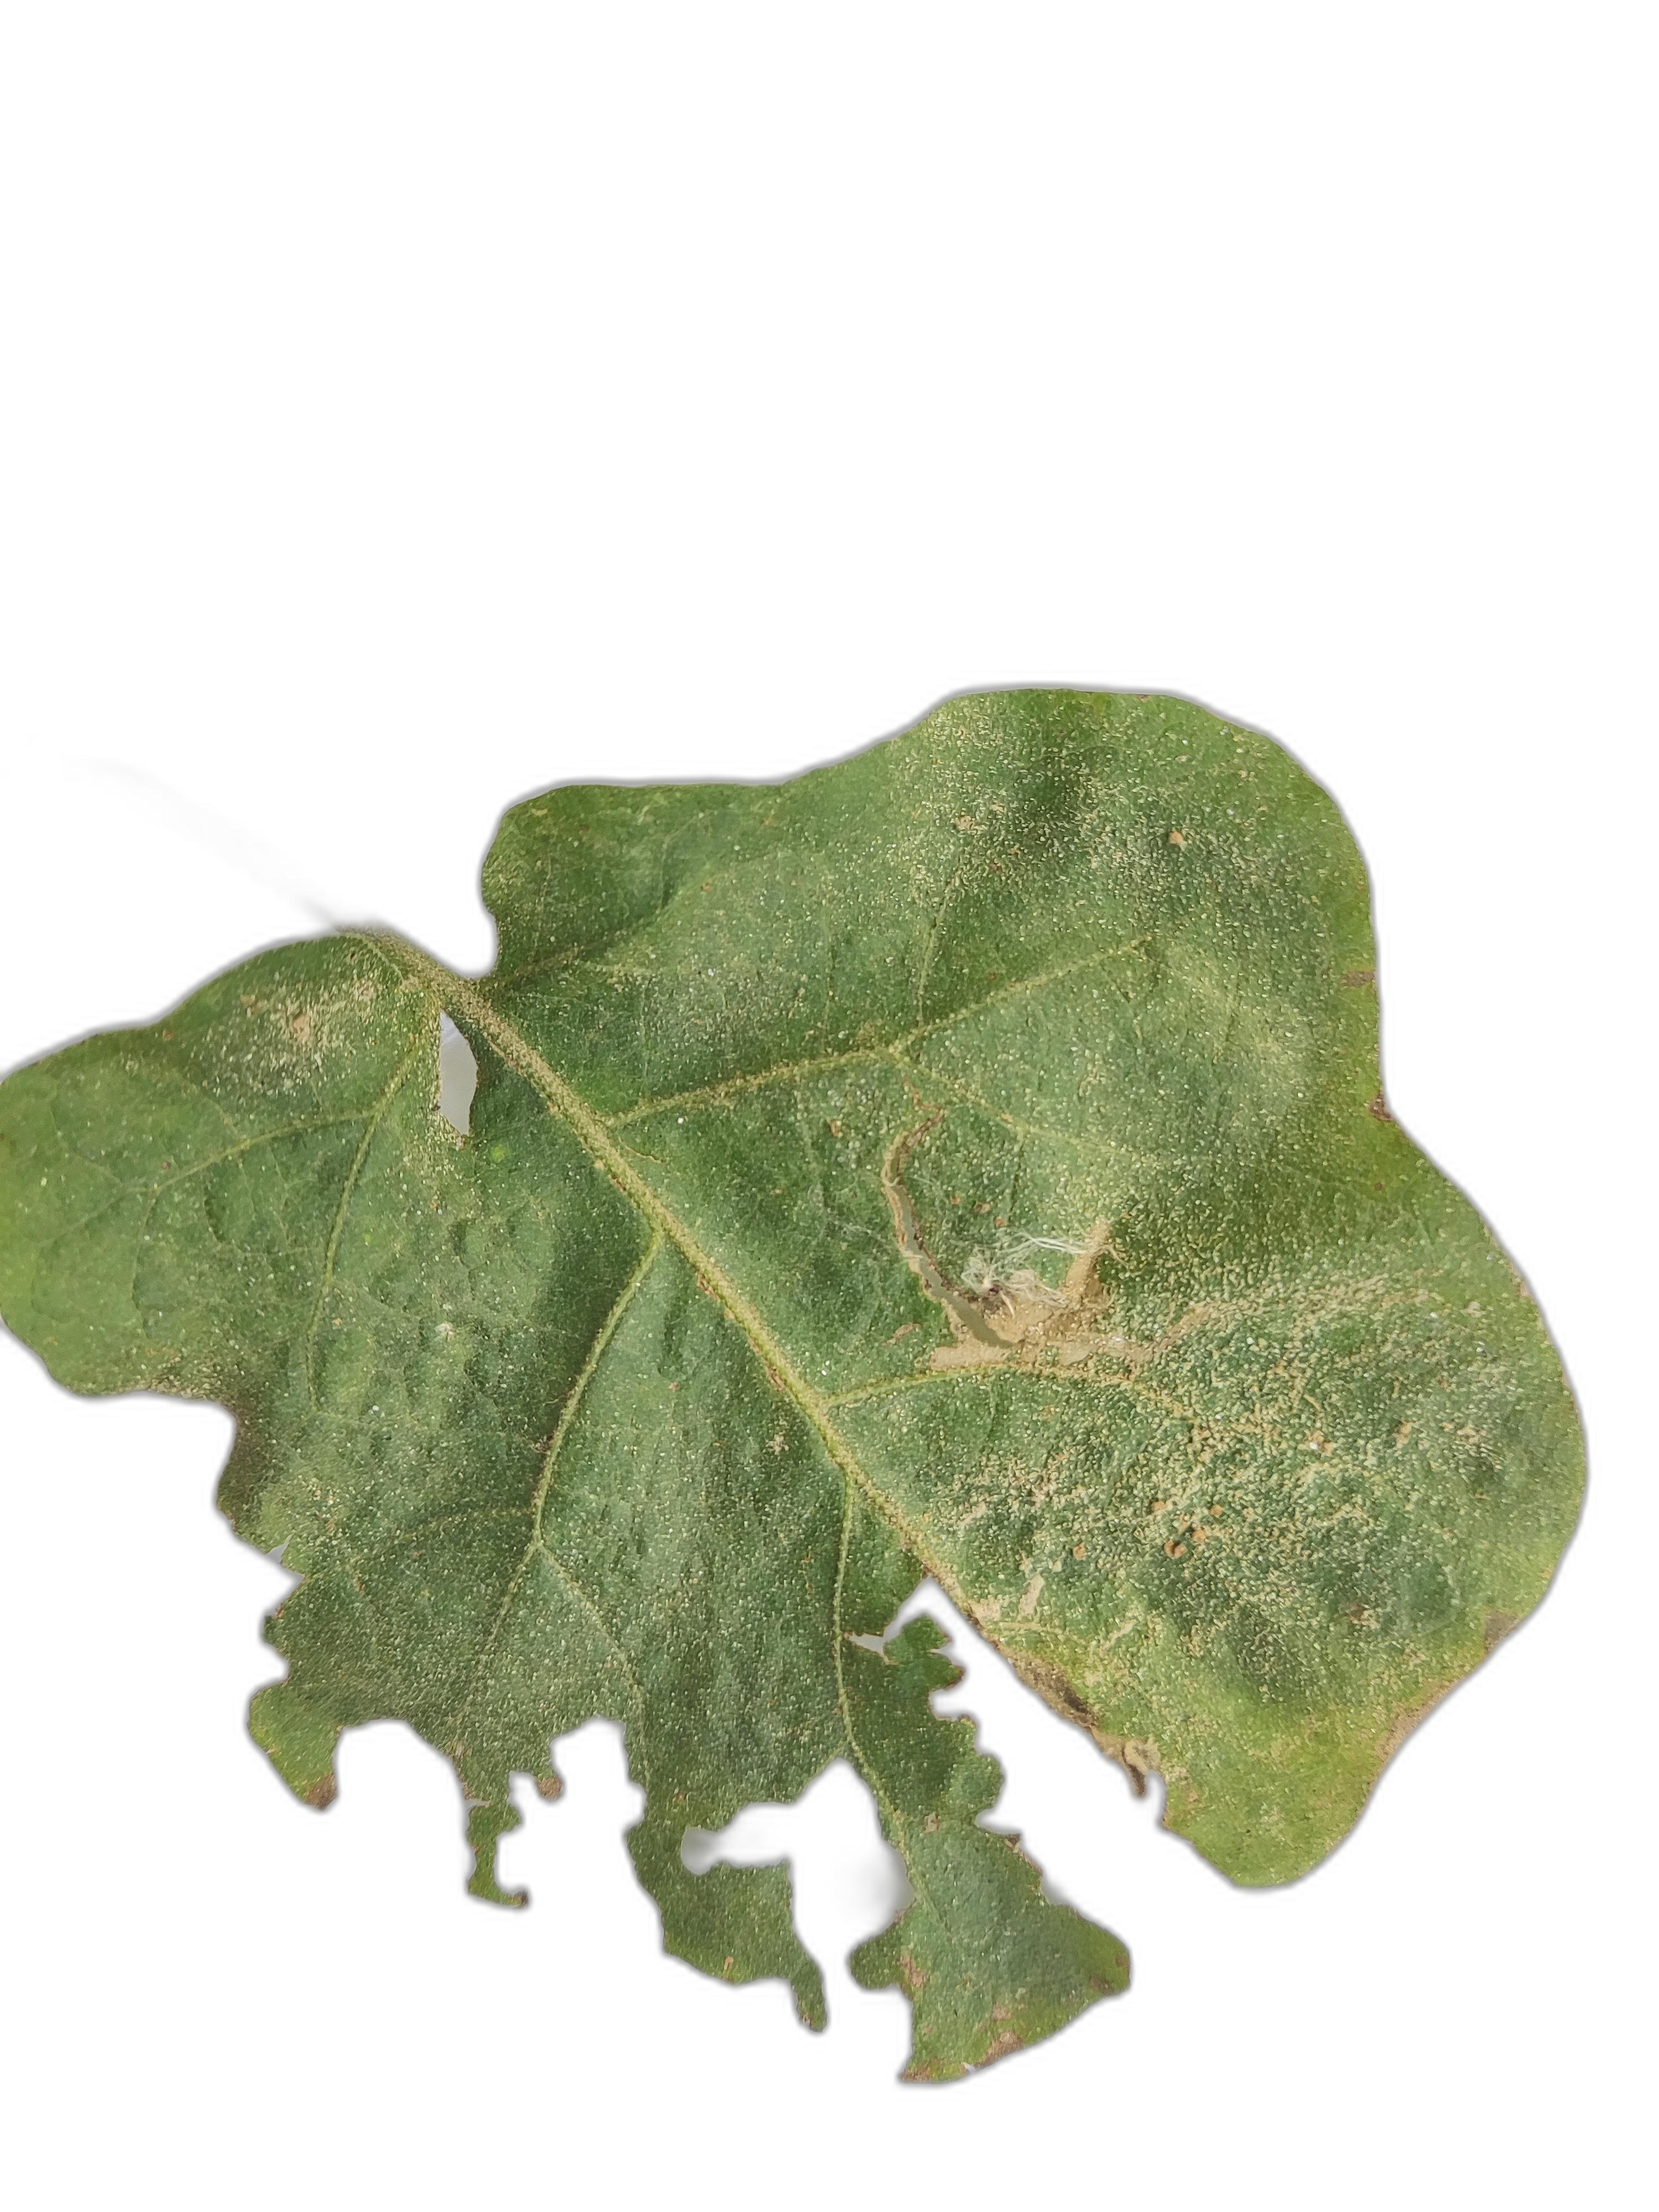
Label: Leaf Spot Disease